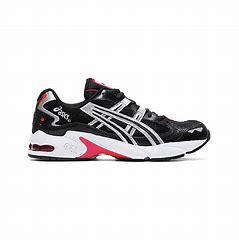
Brand: Asics
Model: Gel Kayano 5 OG